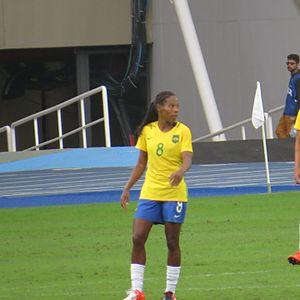
Miraildes Maciel Mota dite Formiga, née le 3 mars 1978 à Salvador, est une footballeuse internationale brésilienne évoluant au poste de milieu de terrain au Paris Saint-Germain.